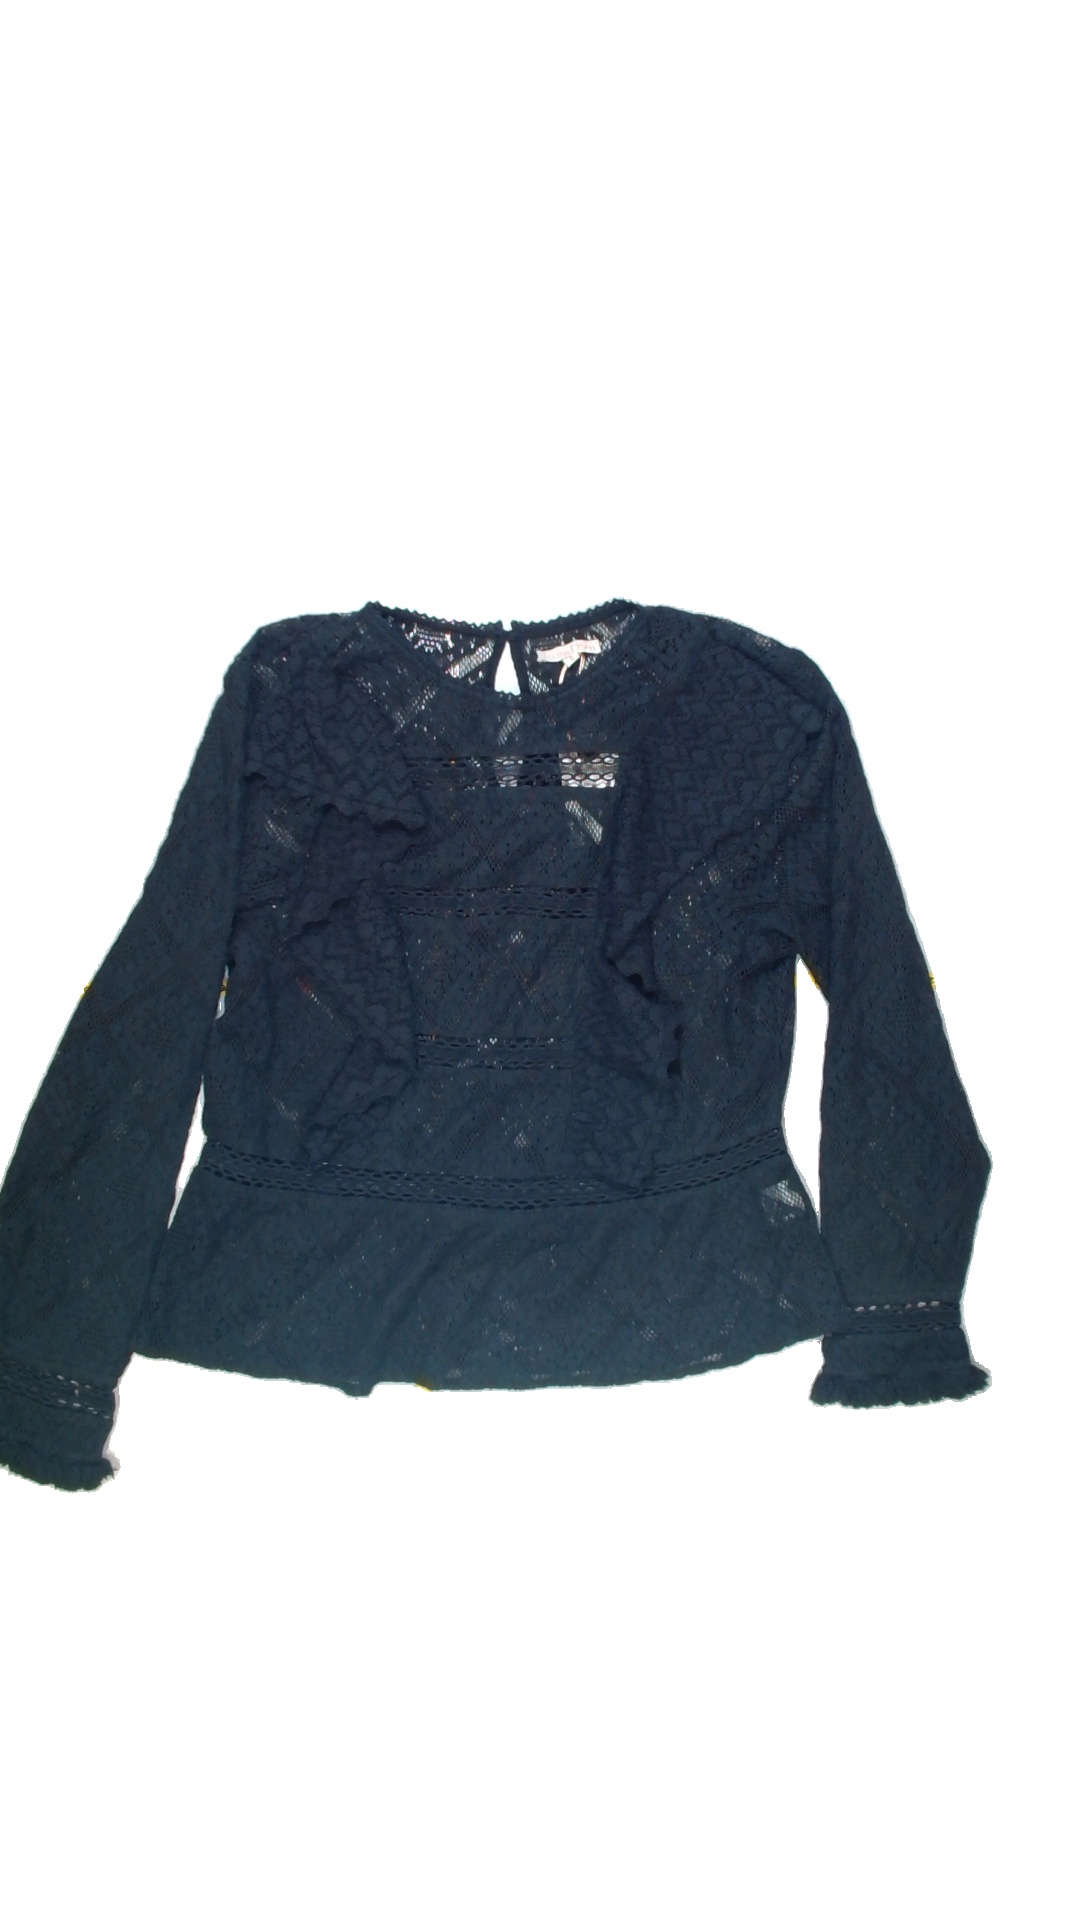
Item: Blouse (Ladies)
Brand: Not Applicable
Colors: Blue
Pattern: Lace
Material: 100%cotton
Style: No trend
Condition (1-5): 5
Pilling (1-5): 5
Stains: No
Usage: Reuse
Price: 50-100